Freda Payne

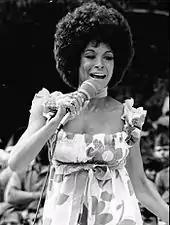
Payne performing at the Walter Reed Army Medical Center for a taping of "The Ed Sullivan Show", 1970

In 1973, she left Invictus and recorded albums for ABC/Dunhill and Capitol, but she never found the commercial success that she had enjoyed with Invictus. She recorded a duet "I Wanna See You Soon" with Capitol stablemates Tavares. She released three disco albums for Capitol from 1977 to 1979, "Stares and Whispers", "Supernatural High" and "Hot". The first one features the disco hit "Love Magnet" produced by Frank Wilson (1977).